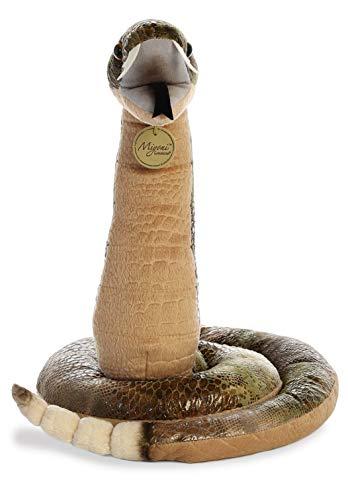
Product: Aurora Rattlesnake Plush, Green
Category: Toys & Games | Stuffed Animals & Plush Toys | Stuffed Animals & Teddy Bears
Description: Fine plush fabric.
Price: $11.51
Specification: ProductDimensions:10x12.5x13inches|ItemWeight:11.2ounces|ShippingWeight:11.2ounces(Viewshippingratesandpolicies)|ASIN:B07DJCXSN7|Itemmodelnumber:26347|Manufacturerrecommendedage:3yearsandup